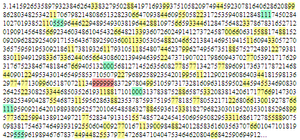
Le point de Feynman est une séquence de six 9 qui commence à la 762ᵉ décimale de la représentation décimale de π.